George Ashley Campbell

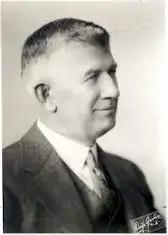

George Ashley Campbell (November 27, 1870 – November 10, 1954) was an American engineer. He was a pioneer in developing and applying quantitative mathematical methods to the problems of long-distance telegraphy and telephony. His most important contributions were to the theory and implementation of the use of loading coils and the first wave filters designed to what was to become known as the image method. Both these areas of work resulted in important economic advantages for the American Telephone and Telegraph Company (AT&T).